Baldwin IV of Jerusalem

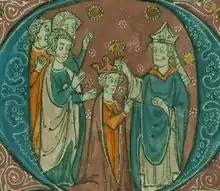
Patriarch Amalric crowns King Baldwin IV, as depicted in late 13th-century edition of the "Histoire d'Outre Mer"

Upon Amalric's death, the High Court convened to discuss the kingdom's succession. Though Baldwin was not diagnosed, Hamilton believed the High Court must have been aware of the royal physicians' suspicions that Baldwin had contracted leprosy. There was no viable alternative to succeed Amalric, however. Baldwin was the king's only son; Amalric's second marriage had produced two daughters, of which only Isabella survived infancy. Female succession was expressly allowed, but Sibylla was an unmarried adolescent, and Isabella was only two years old. The male candidates, Amalric's cousins Prince Bohemond III of Antioch, Baldwin of Antioch, and Count Raymond III of Tripoli, were politically unsuitable: Bohemond was bound to distant Antioch, Baldwin was in the service of Byzantine Emperor Manuel I Komnenos, and Raymond was virtually a stranger to the barons after nine years spent in Muslim captivity.